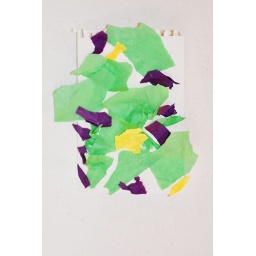
tree with flowers by anya